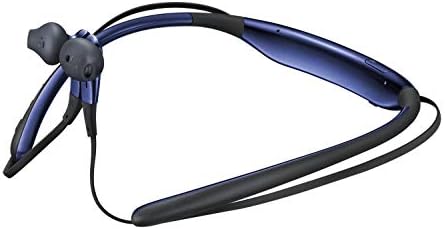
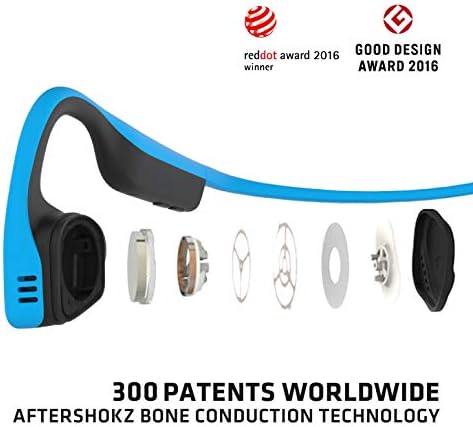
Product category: headphones
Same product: no